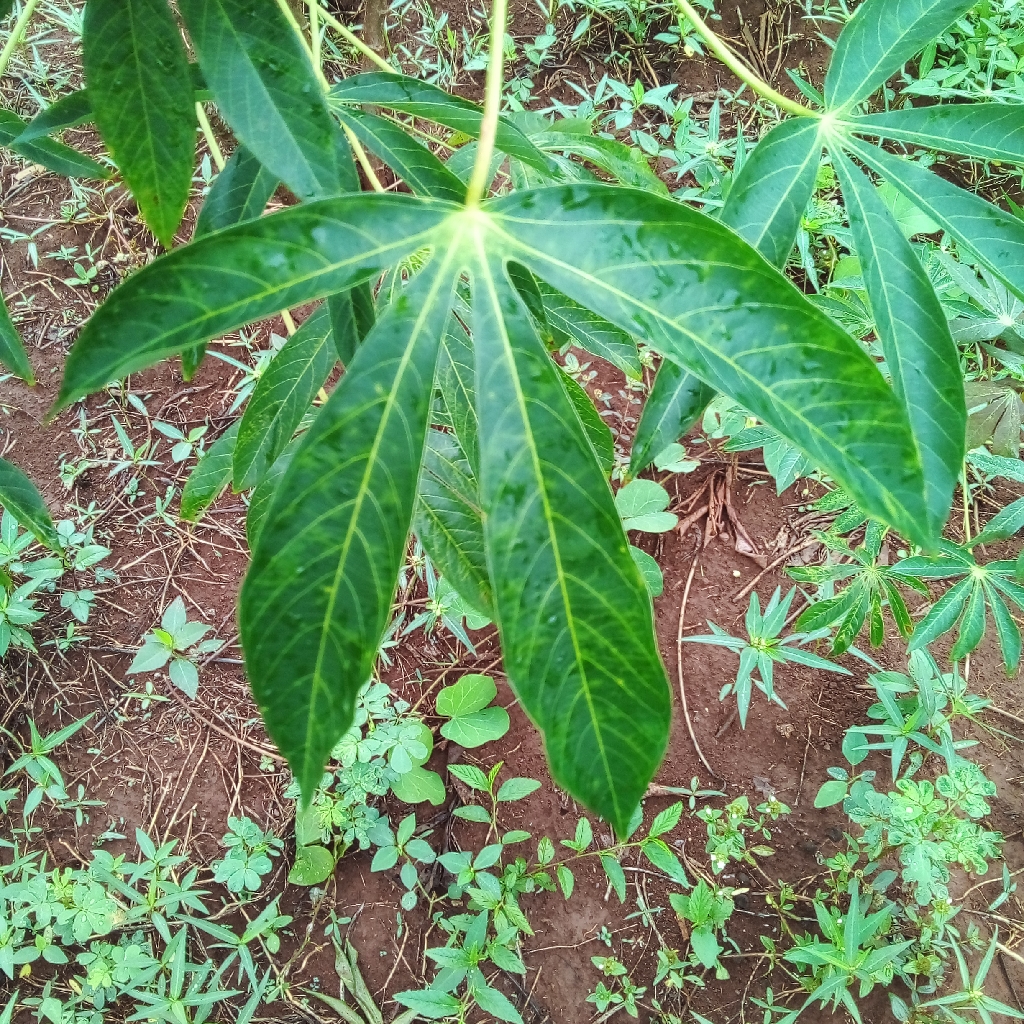
Label: cassava brown streak disease (cbsd)